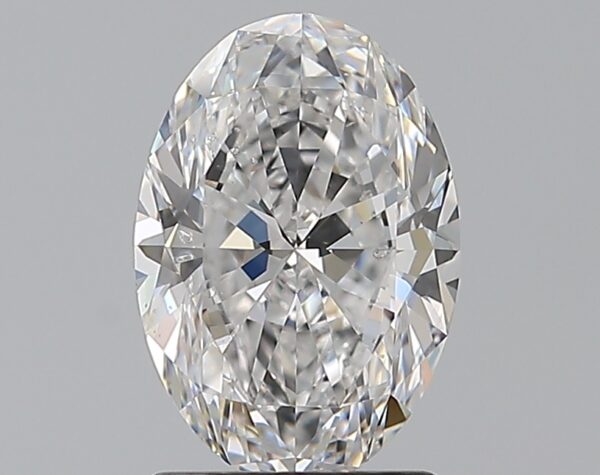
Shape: oval
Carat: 1.51
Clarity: SI1
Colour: D
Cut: EX
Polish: EX
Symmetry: EX
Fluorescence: M
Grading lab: GIA
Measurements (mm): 9.06 x 6.24 x 3.92